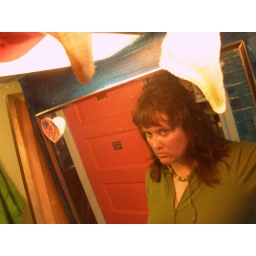
girl in the bathroom mirror